Ruidera

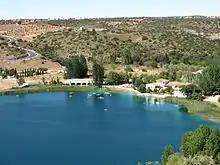
Lagunas de Ruidera

Ruidera is a municipality located in the province of Ciudad Real, Castile-La Mancha, Spain. It has a population of 596.